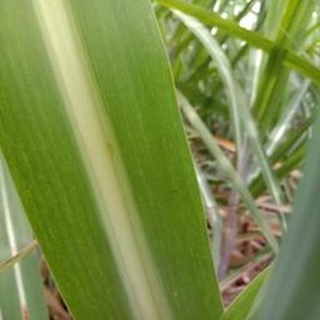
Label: sugarcane_mosaic